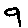
Label: 9